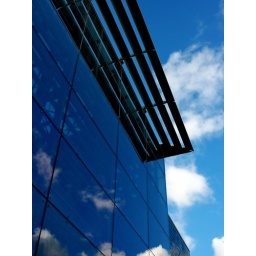
A nice clear January sky reflected in Brighton library.